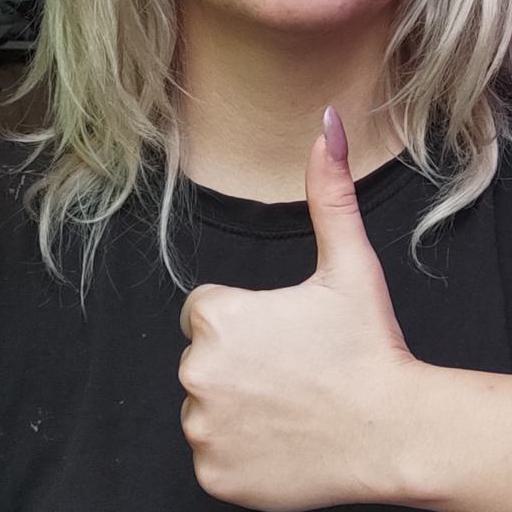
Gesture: like